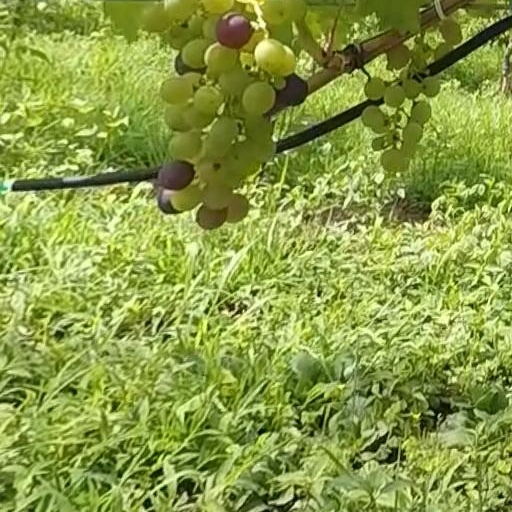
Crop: grape